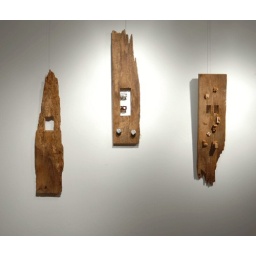
rotted floor joists. from a tenant farmer house built around 1900-1920